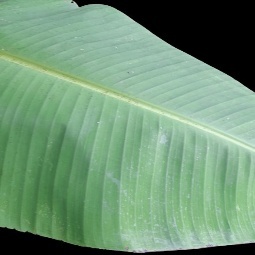
Label: Healthy